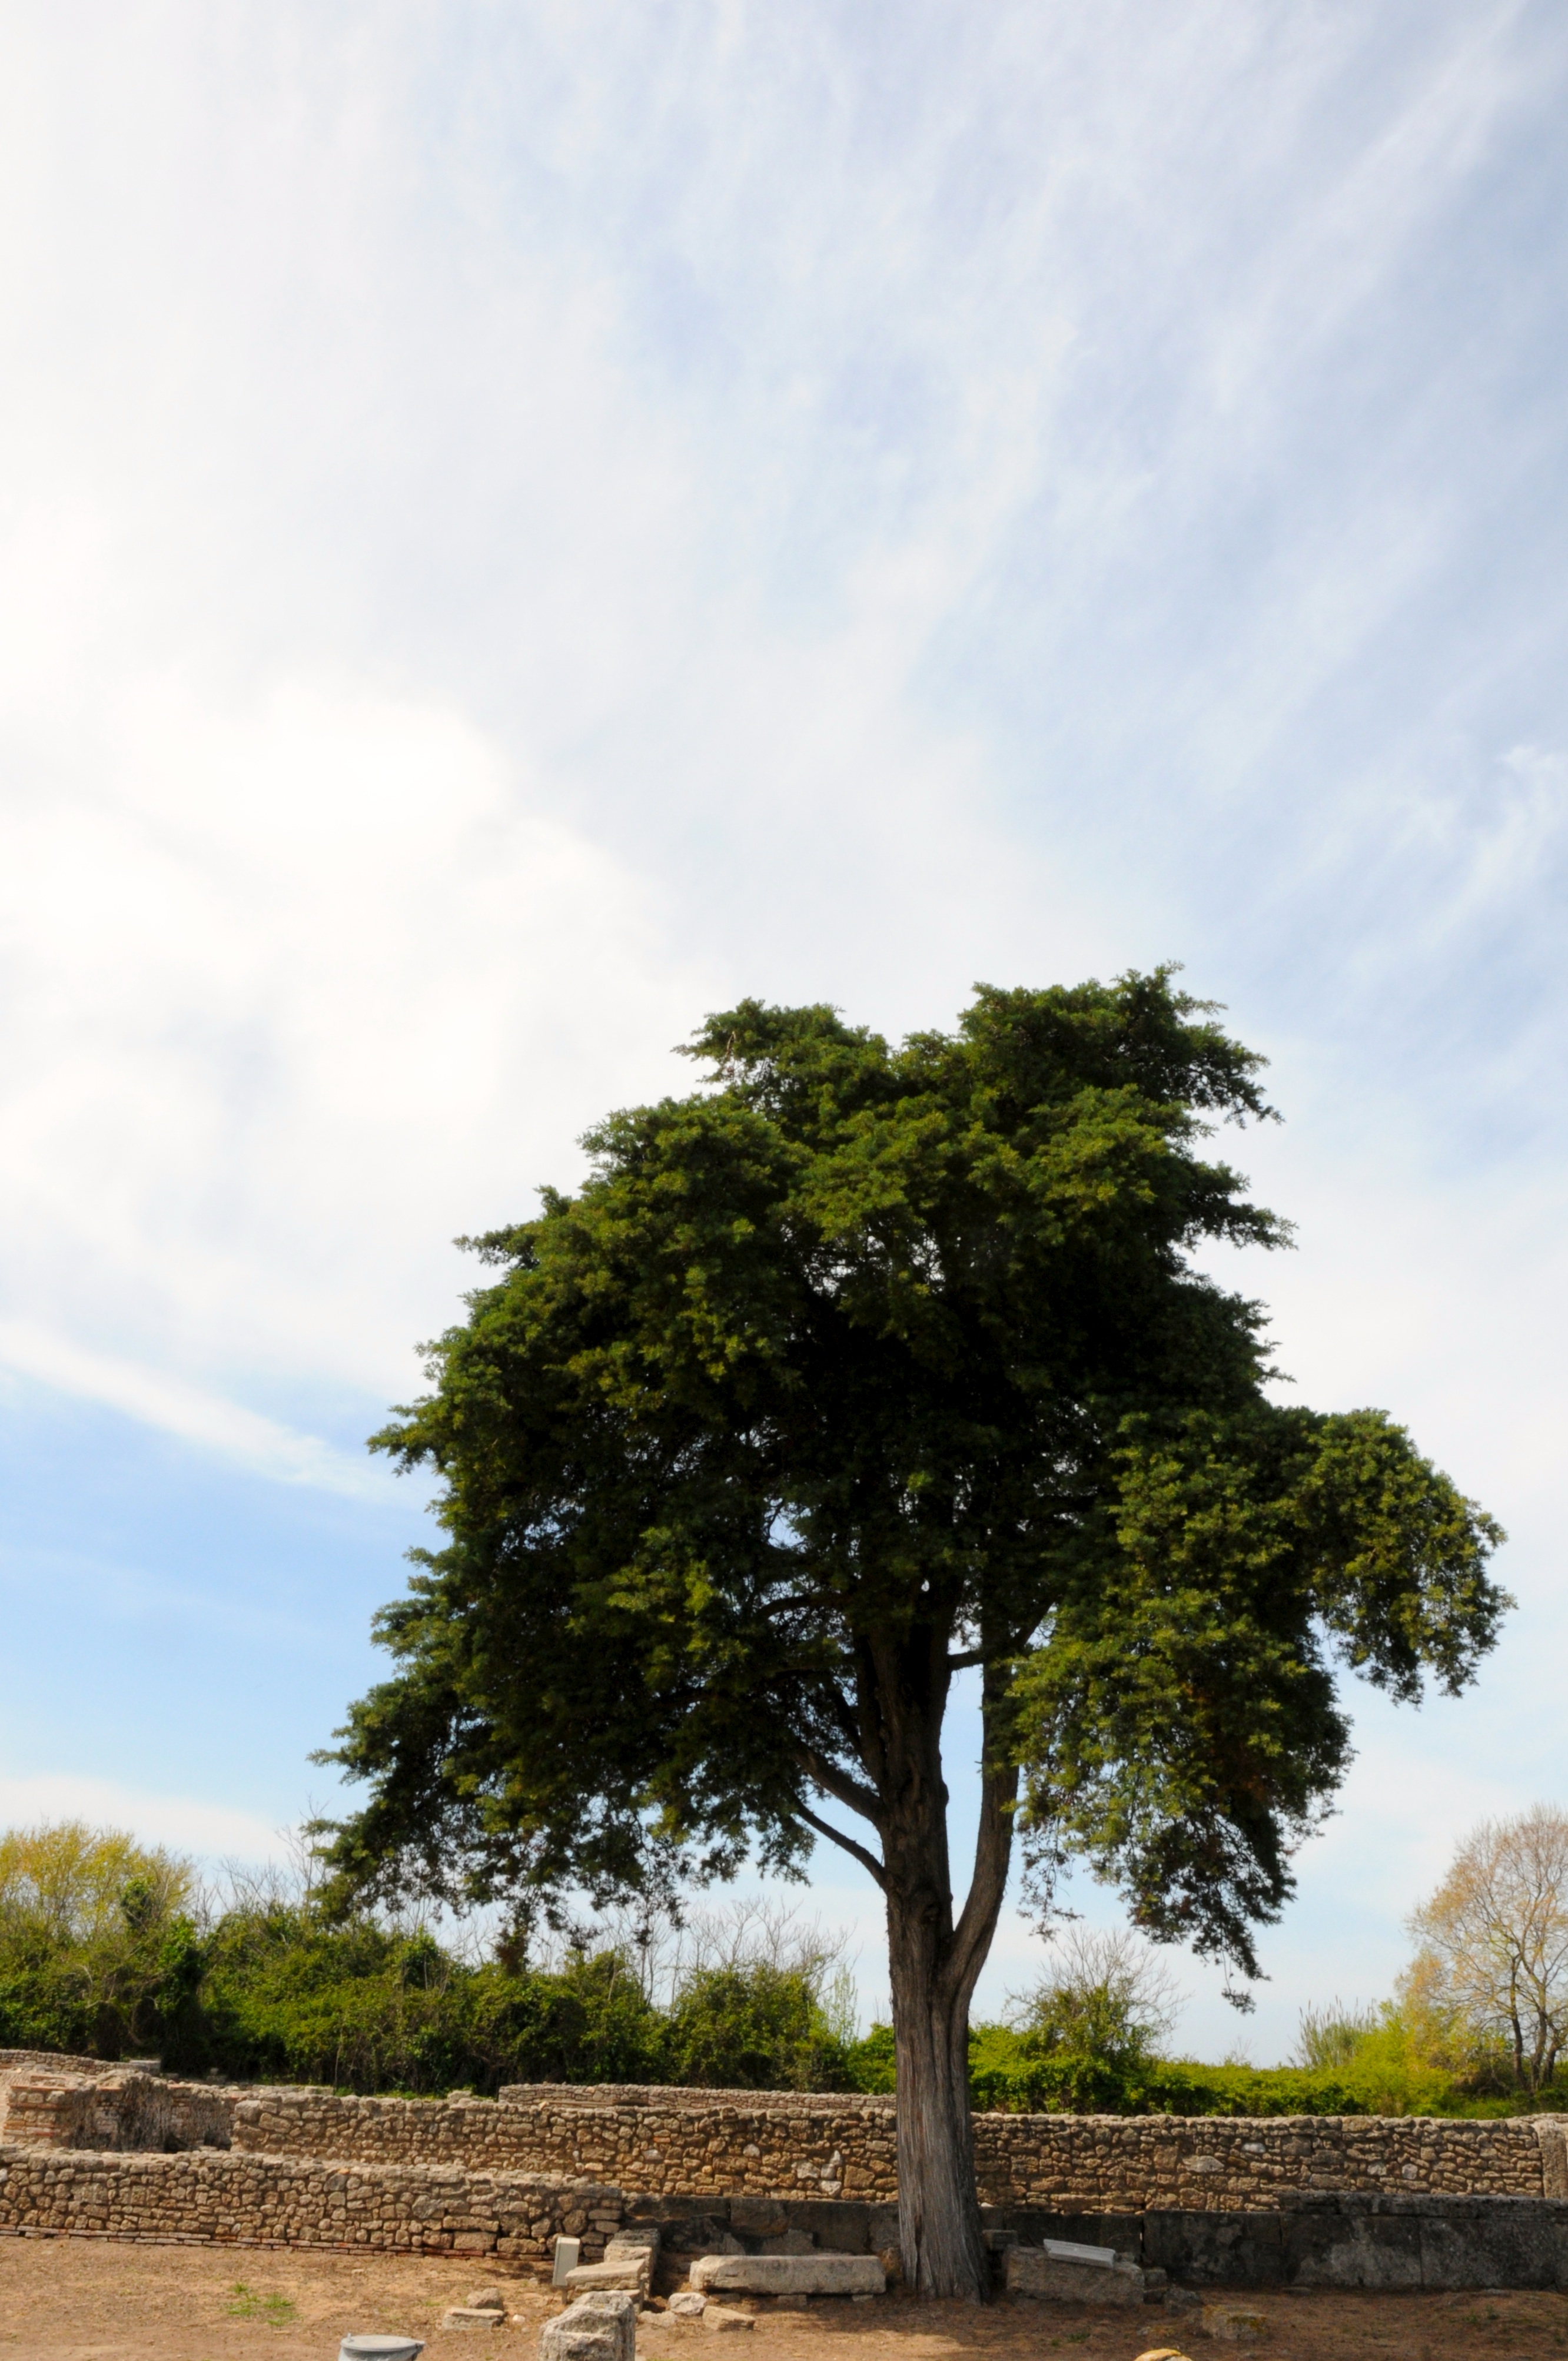
tree, branch, plant, sky, field, leaf, soil, savanna, ecosystem, rural area, flowering plant, woody plant, land plant, arecales